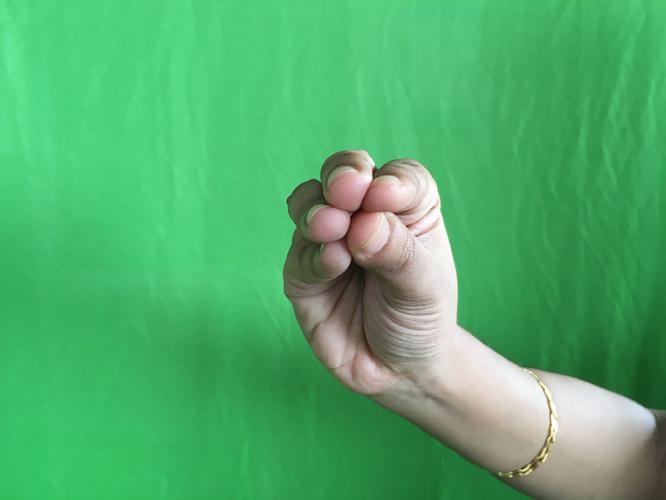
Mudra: Mukulam
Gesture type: single_hand